Cape Bruny Lighthouse

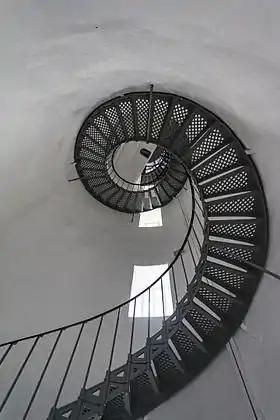
Stairs in Cape Bruny Lighthouse

It is the second oldest extant lighthouse tower in Australia, as well as having the longest (158 years) history of being continuously manned. It was first lit in March 1838 and was eventually decommissioned on 6 August 1996.